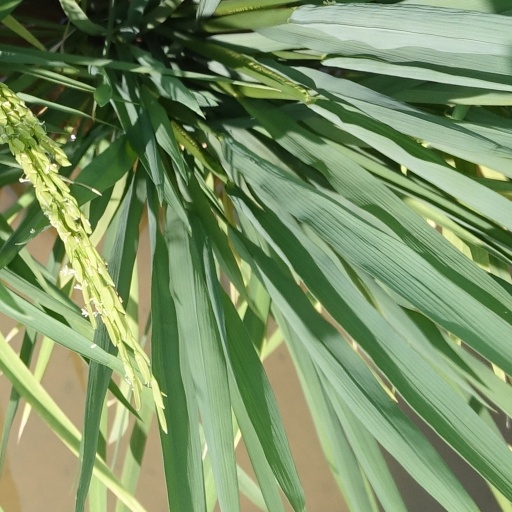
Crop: rice